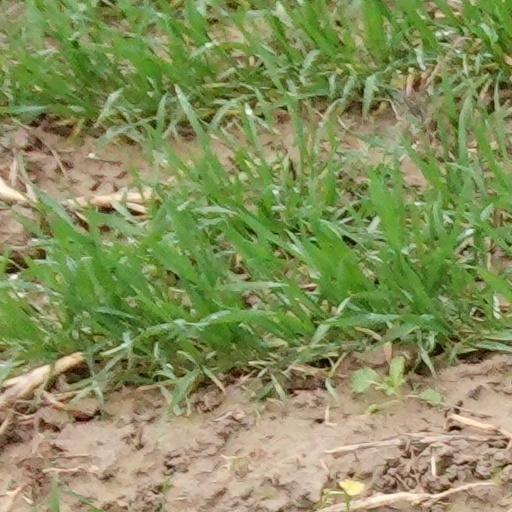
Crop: wheat